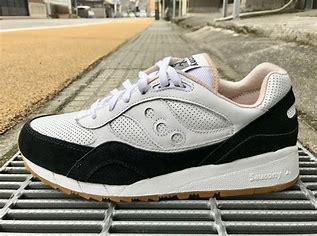
Brand: Saucony
Model: Shadow 6000